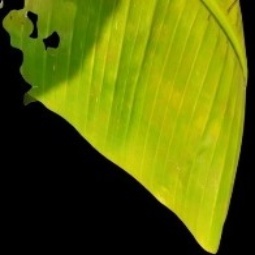
Label: Sulphur